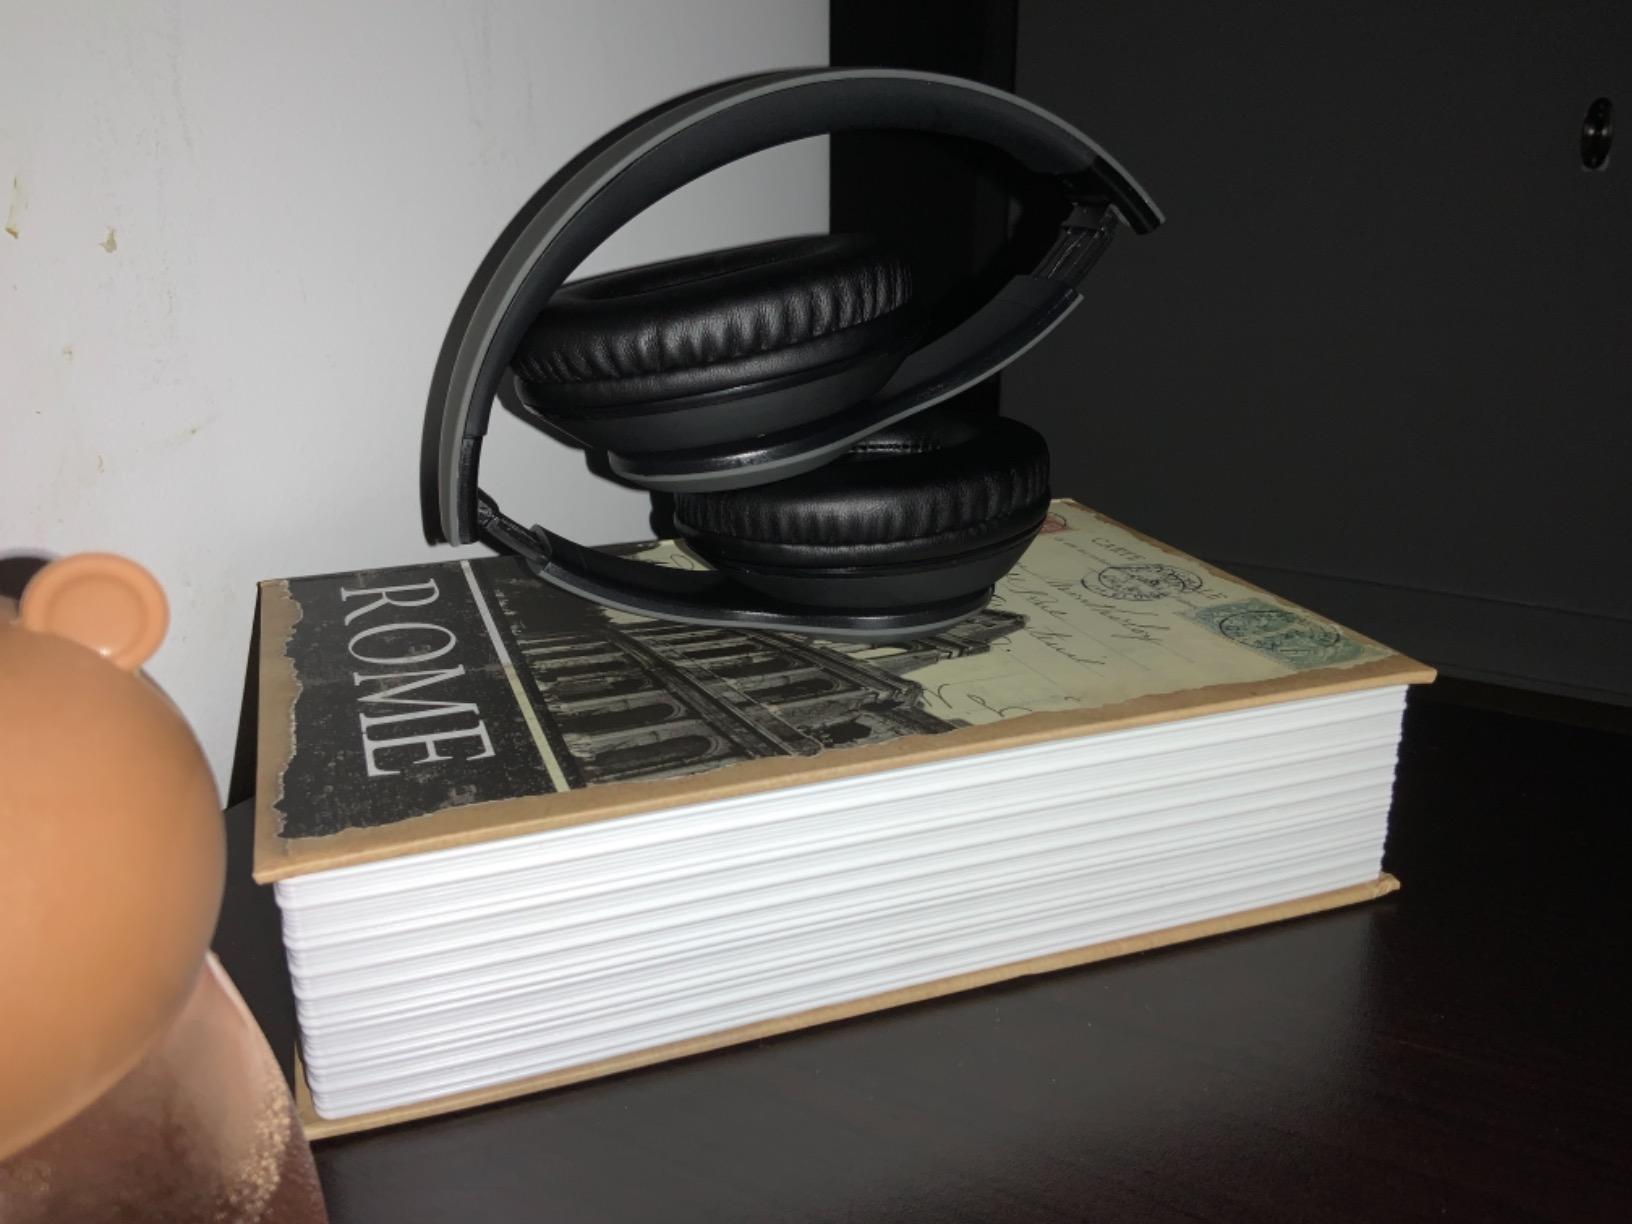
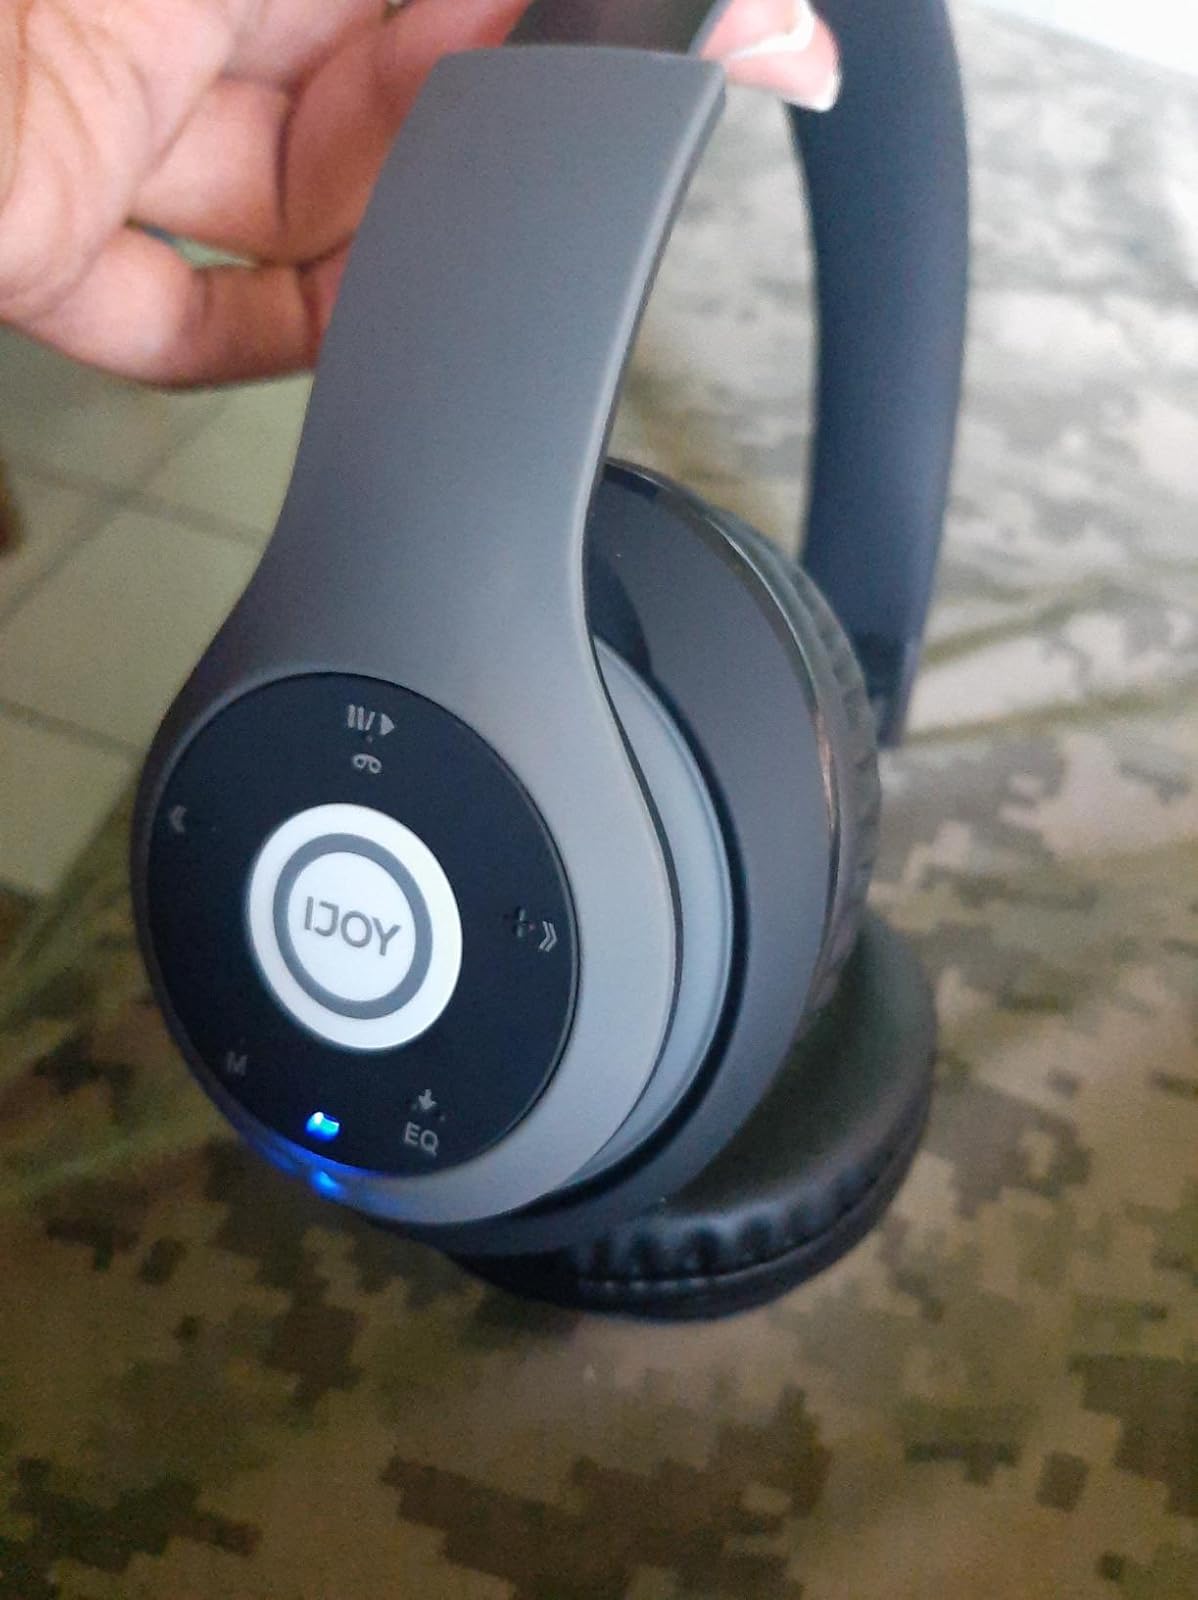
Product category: headphones
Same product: yes